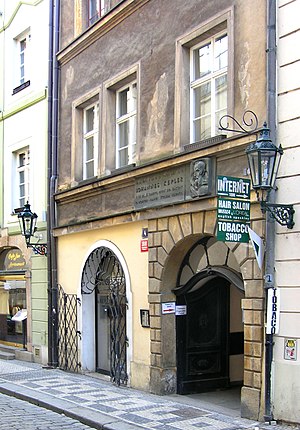
Johannes Kepler / Prag (1600 – 1612) / Dioptrice, Somnium-manuskriptet og andet arbejde
Karlova-gaden i den Gamle By i Prag – huset hvor Johannes Kepler boede.
Johannes Kepler var en tysk matematiker, astronom og astrolog og en af nøglefigurerne i det 17. århundredes naturvidenskabelige revolution. Han er bedst kendt for sine eponyme love om planeternes bevægelse, kodificeret af senere astronomer på basis af hans værker Astronomia nova, Harmonices Mundi og Epitome Astronomiae Copernicanae. De dannede også en del af grundlaget for Isaac Newtons tyngdelov.